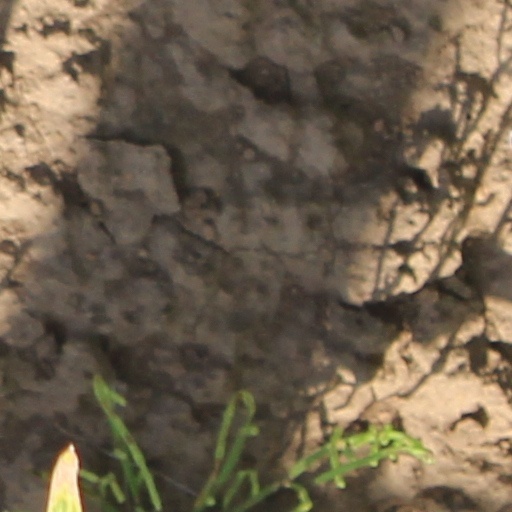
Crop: wheat